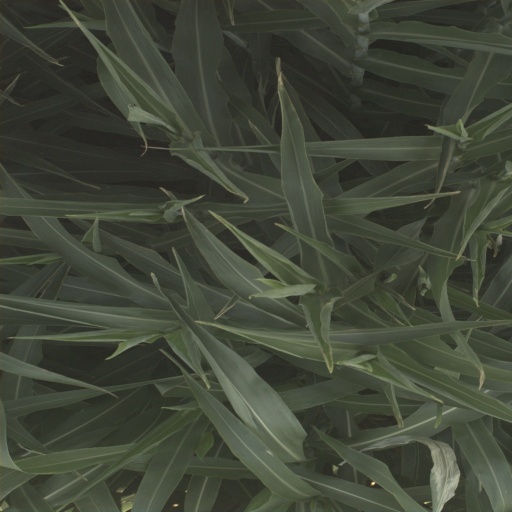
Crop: sorghum